Shitalakshya River

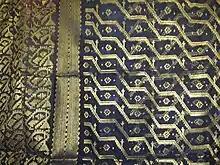
Portion of a sari woven on the banks of Shitalakshya River

There is a river port in Narayanganj. Numerous launches move out along the river to different parts of Bangladesh. The government has approved construction of a container terminal on the river Shitalakhya with foreign investment.